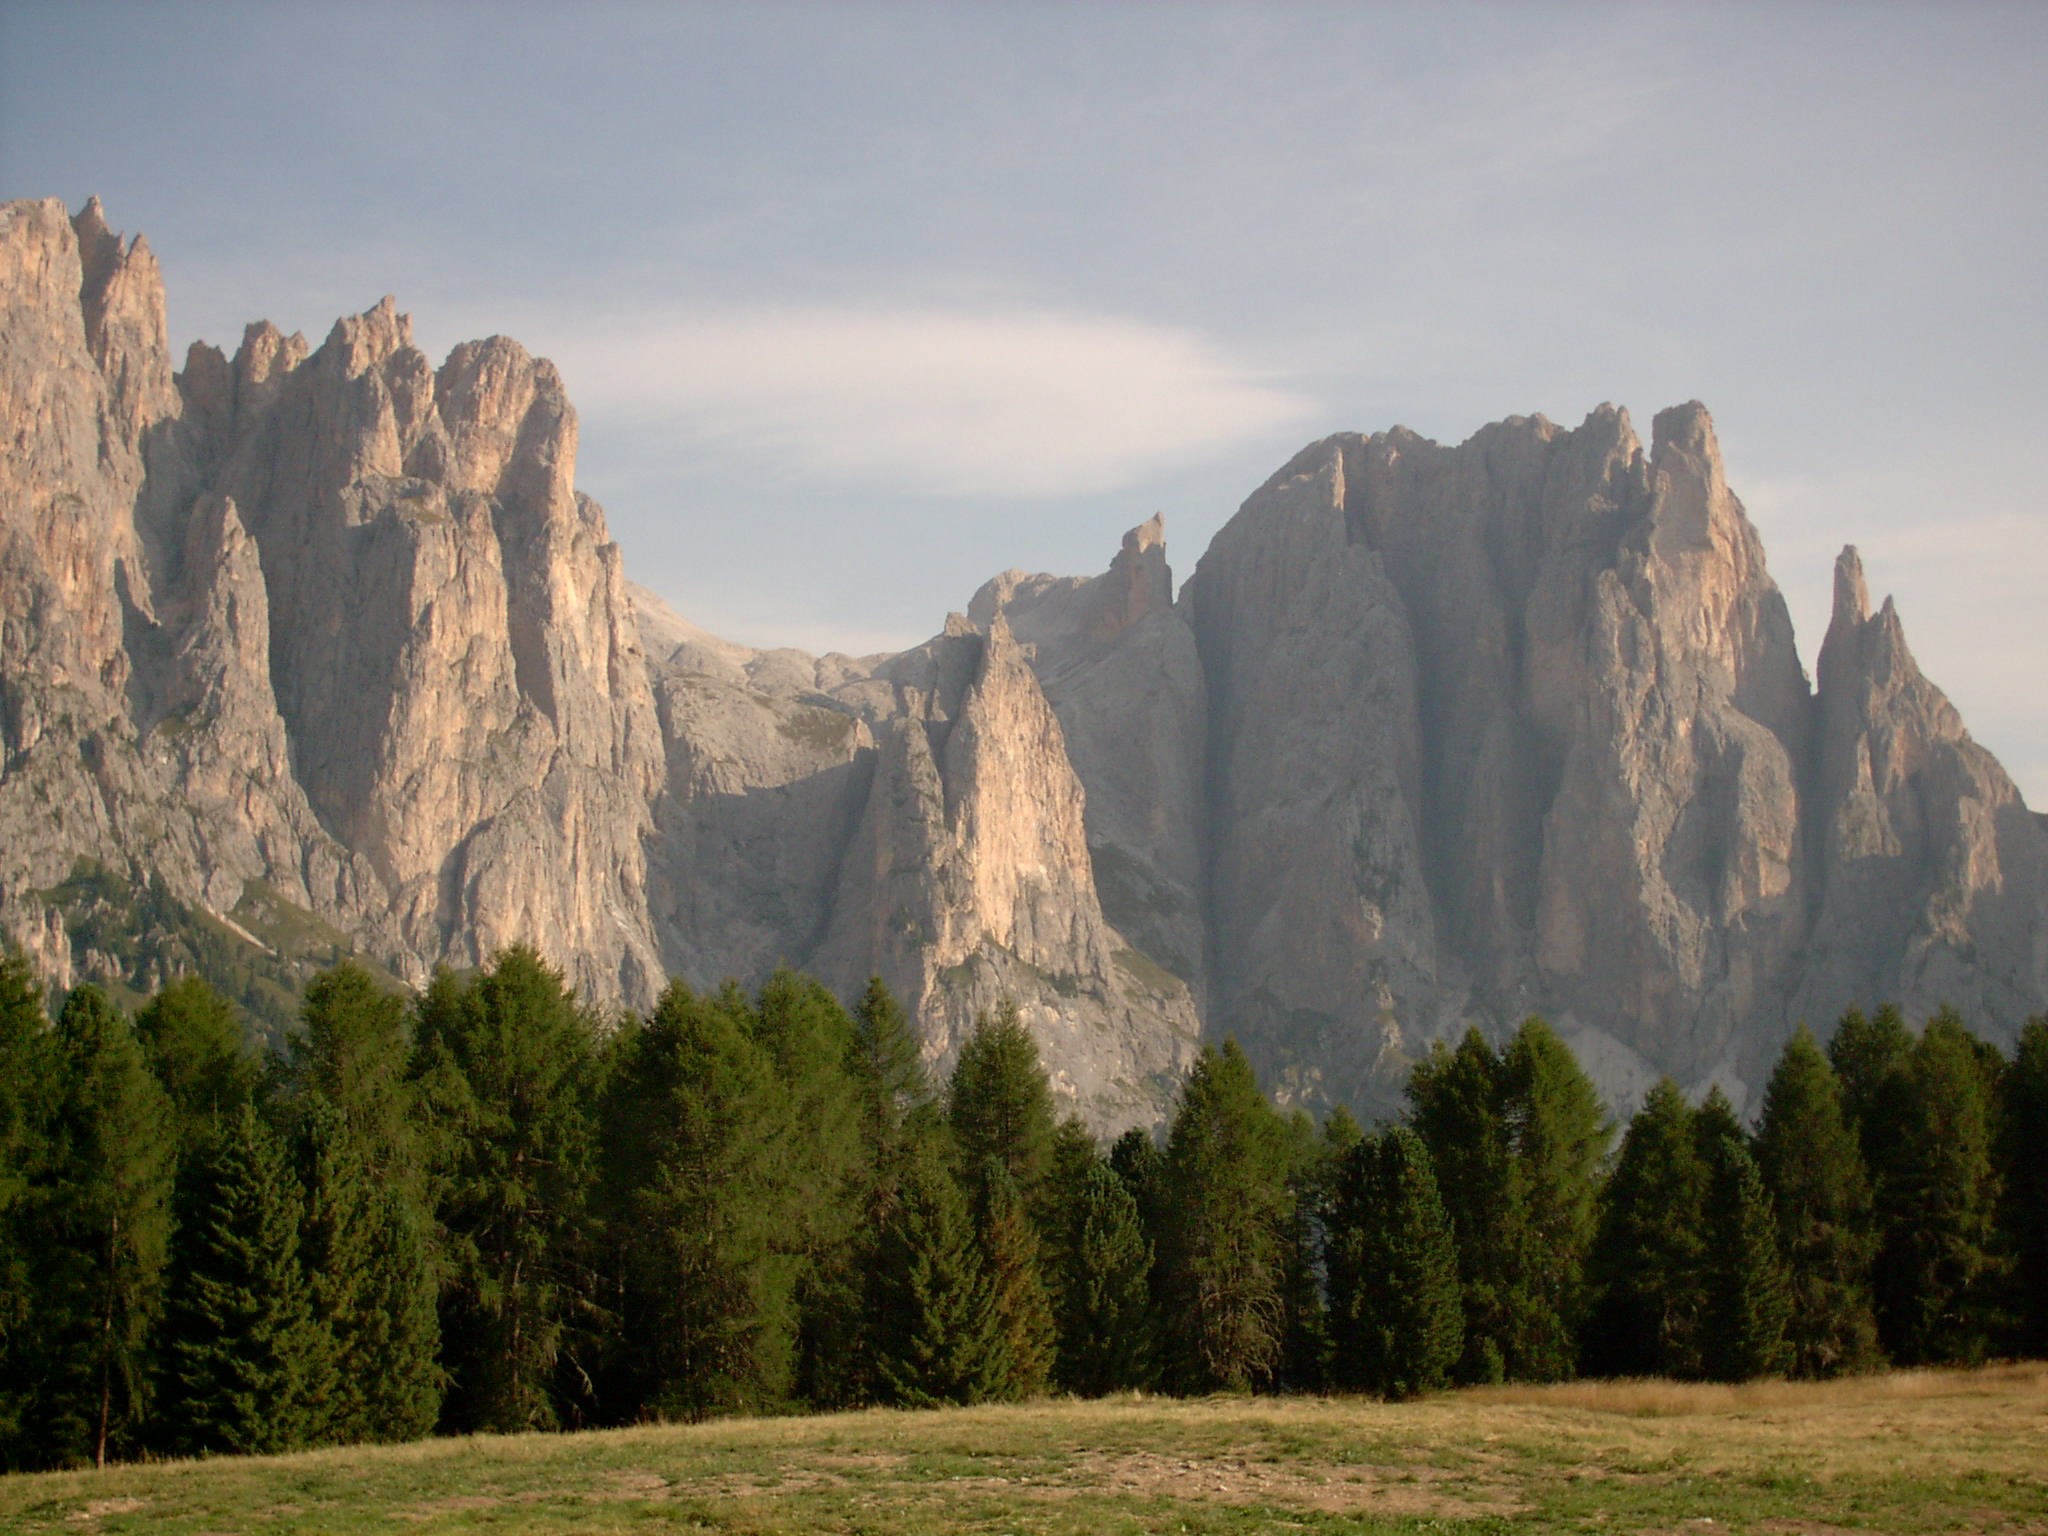
landscape, tree, nature, rock, wilderness, mountain, valley, mountain range, summer, formation, cliff, park, alpine, terrain, national park, ridge, geology, mountains, badlands, plateau, dolomites, landform, rock walls, natural environment, geographical feature, mountainous landforms, drop offs